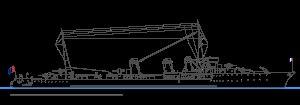
La classe Jaguar, également connue sous le nom de classe Chacal, est une classe de contre-torpilleurs, leader de flottille, de la marine française.